David Leslie (racing driver)

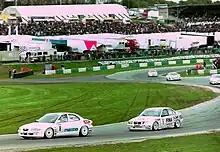
Leslie (Mazda Xedos 6) chased by Joachim Winkelhock (BMW 318i) at Brands Hatch during the 1994 BTCC season.

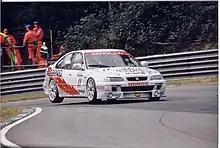
Leslie driving for Honda at Brands Hatch in the 1996 BTCC season.

Leslie was Scottish karting champion 5 times before switching to cars, winning the Formula Ford title in 1978. He later moved to the British Formula Three Championship from 1981 to 1984, becoming involved with the Ecurie Ecosse team.